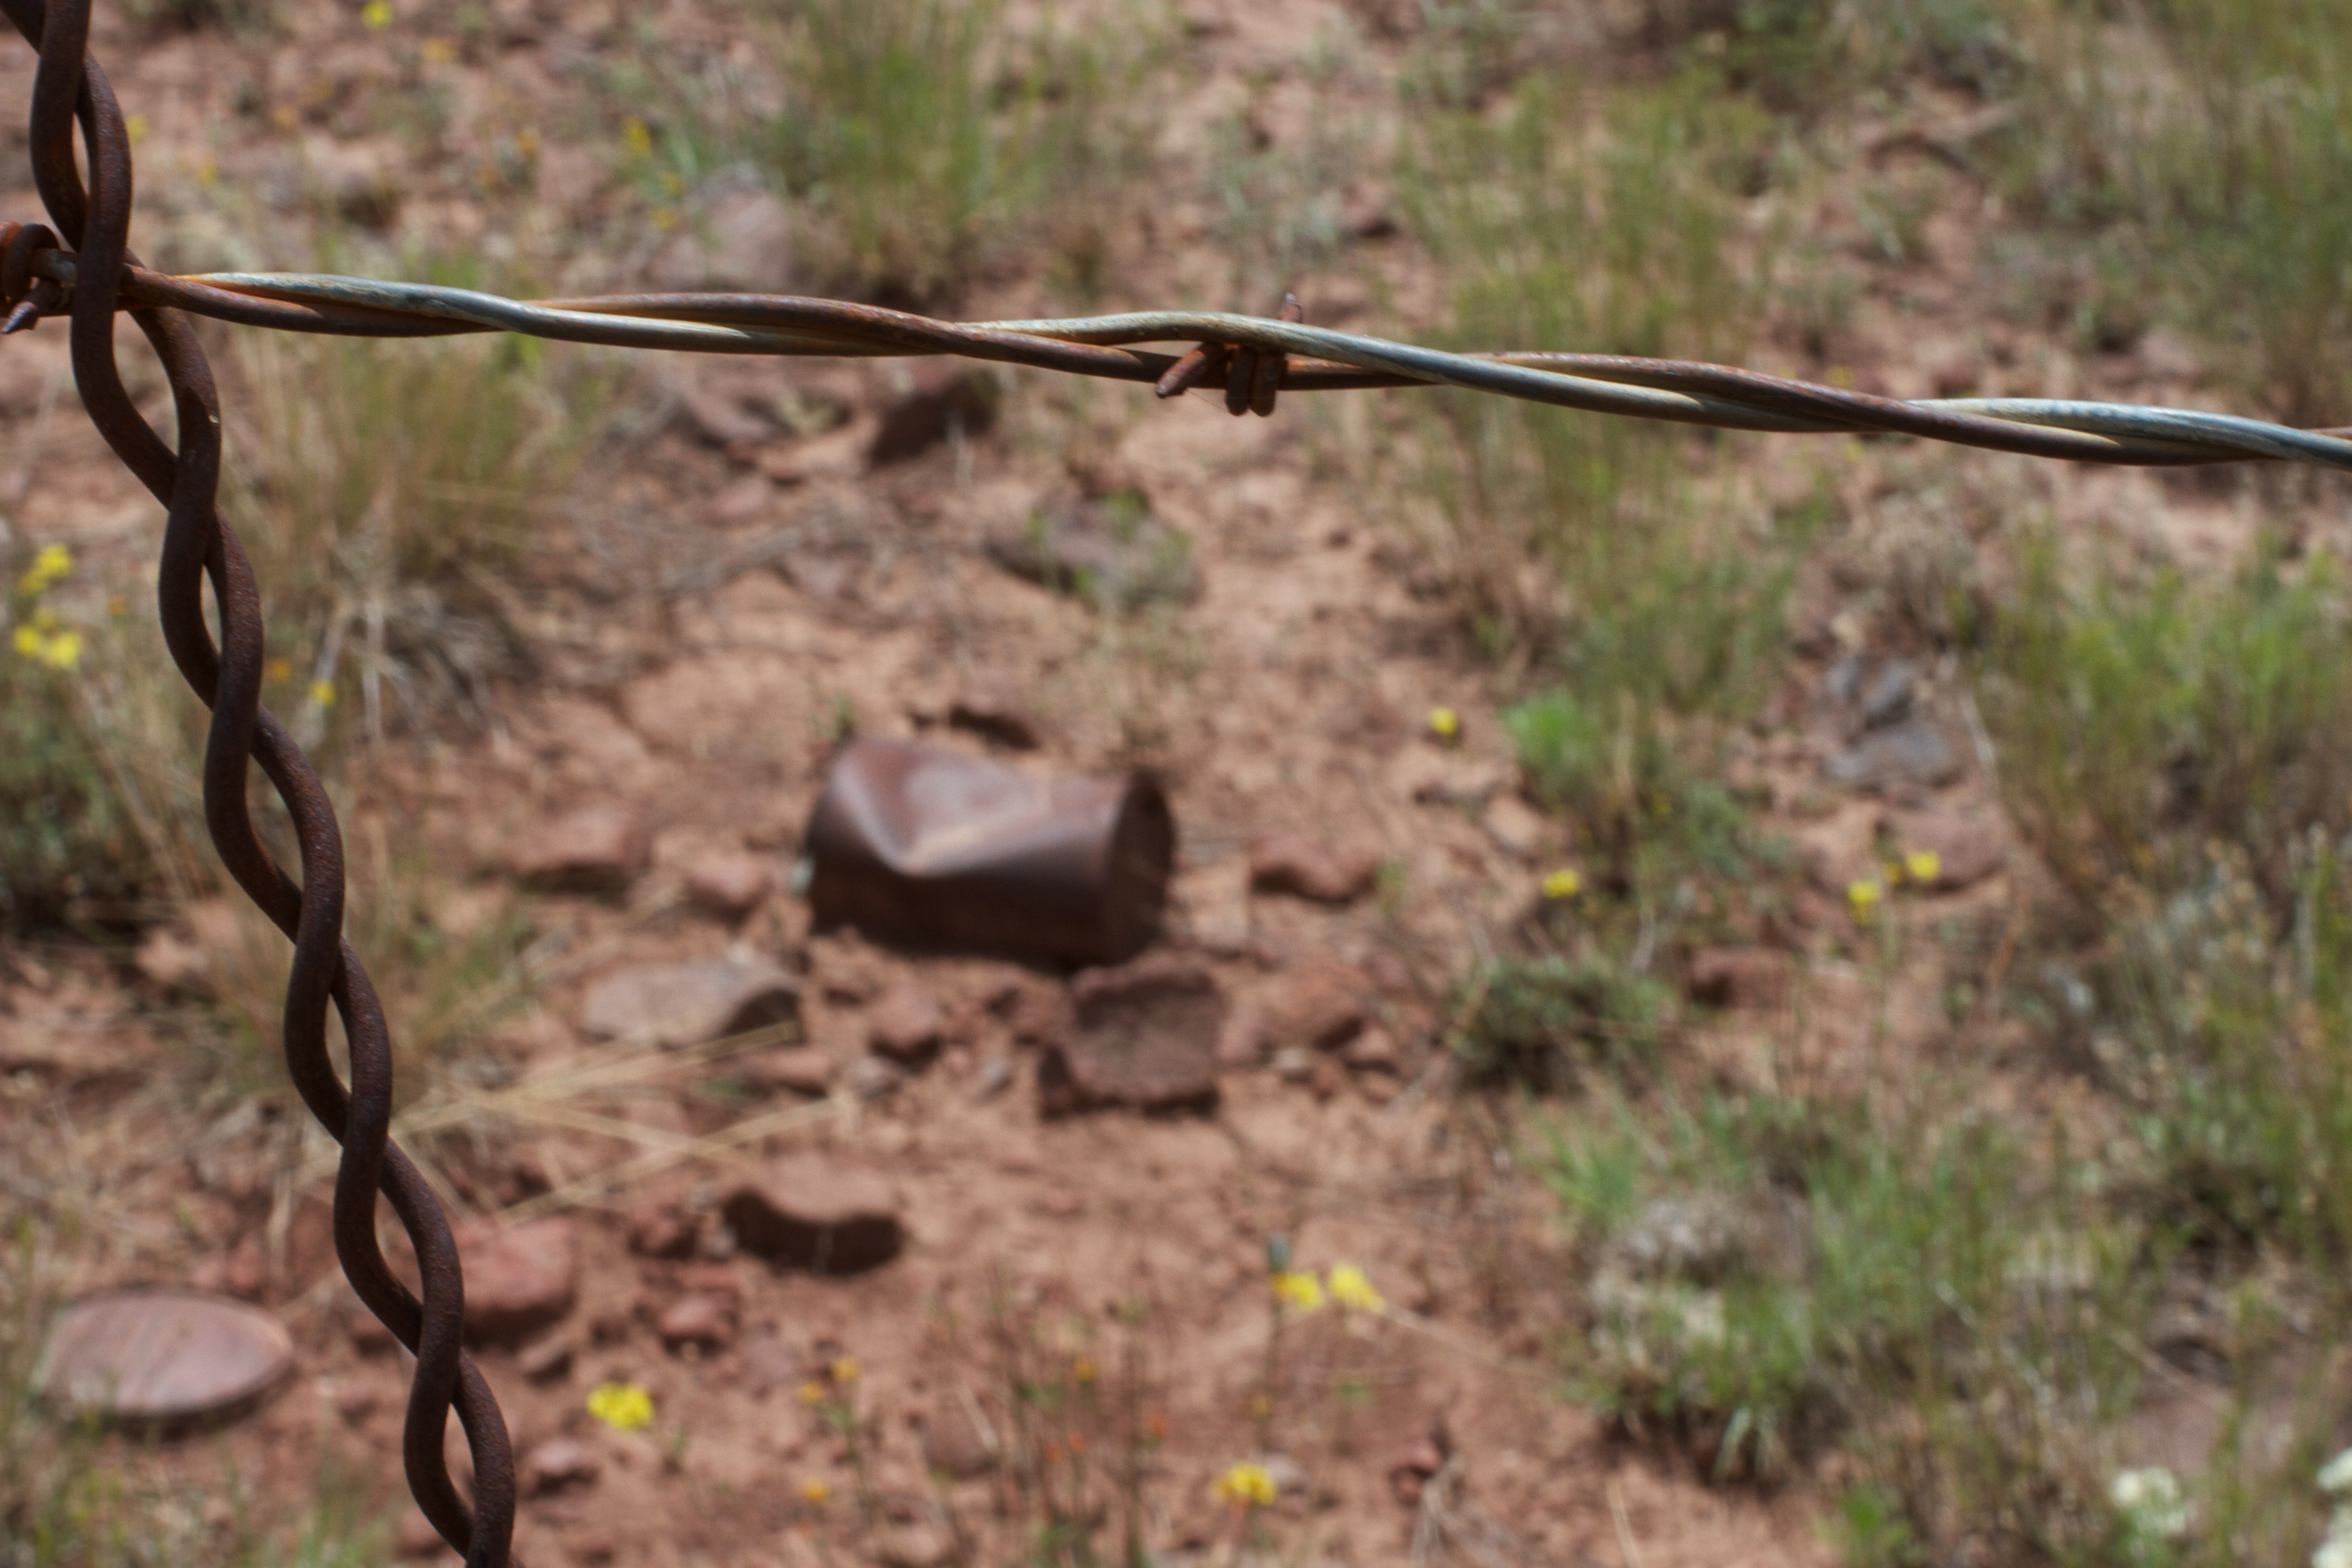
branch, weapon, bow and arrow